Question: Please indicate a possible affordance area of hold_book that can be used for holding
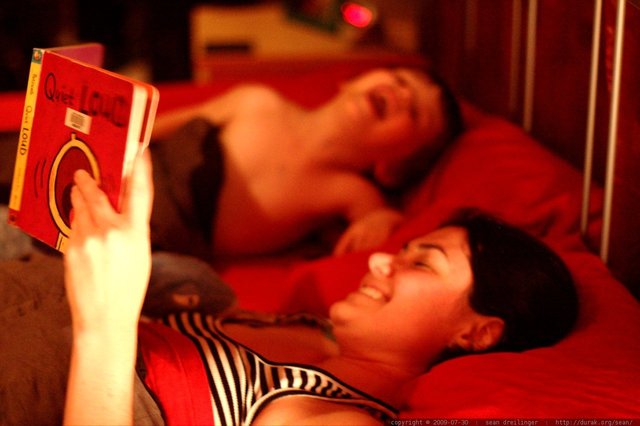
Answer: [4.5, 39, 164.5, 275]